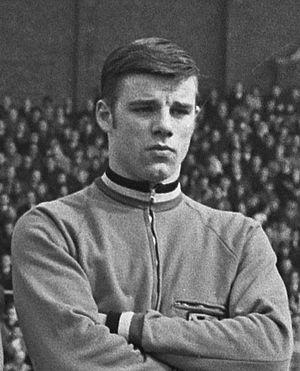
Jean Thissen est un joueur de football évoluant au poste d'arrière gauche, devenu par la suite entraîneur.